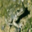
Label: frog